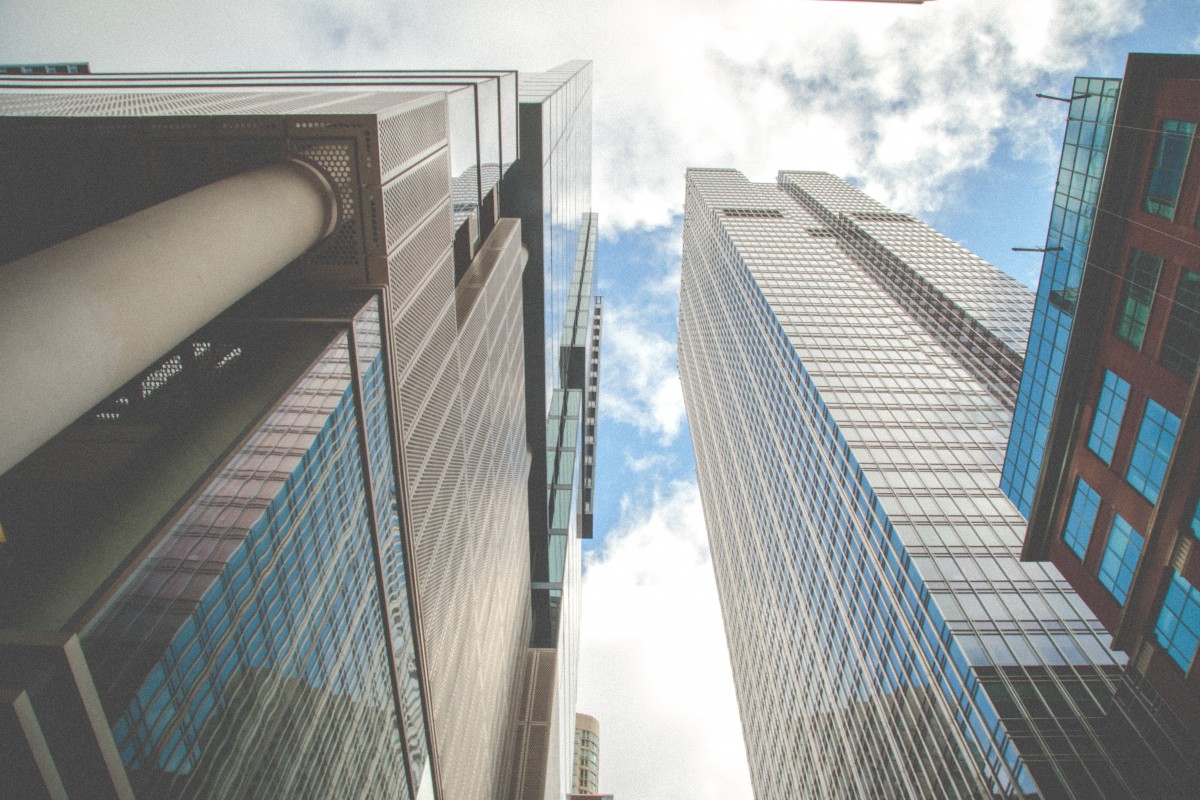
Tags: building, skyscraper, facade, blue, public transport